Dinesen-Motzfeldt-Hettinger Log House

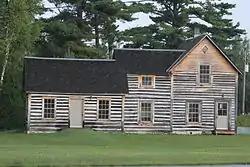
Dinesen-Motzfeldt-Hettinger Log House in 2013

The Dinesen-Motzfeldt-Hettninger Log House is located in the community of Mole Lake, Wisconsin in the city of Crandon, Wisconsin. It was added to the National Register of Historic Places in 2005.